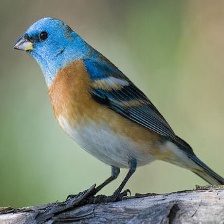
Species: LAZULI BUNTING
Scientific name: PASSERINA AMOENA
ImageNet parent category: indigo_bunting